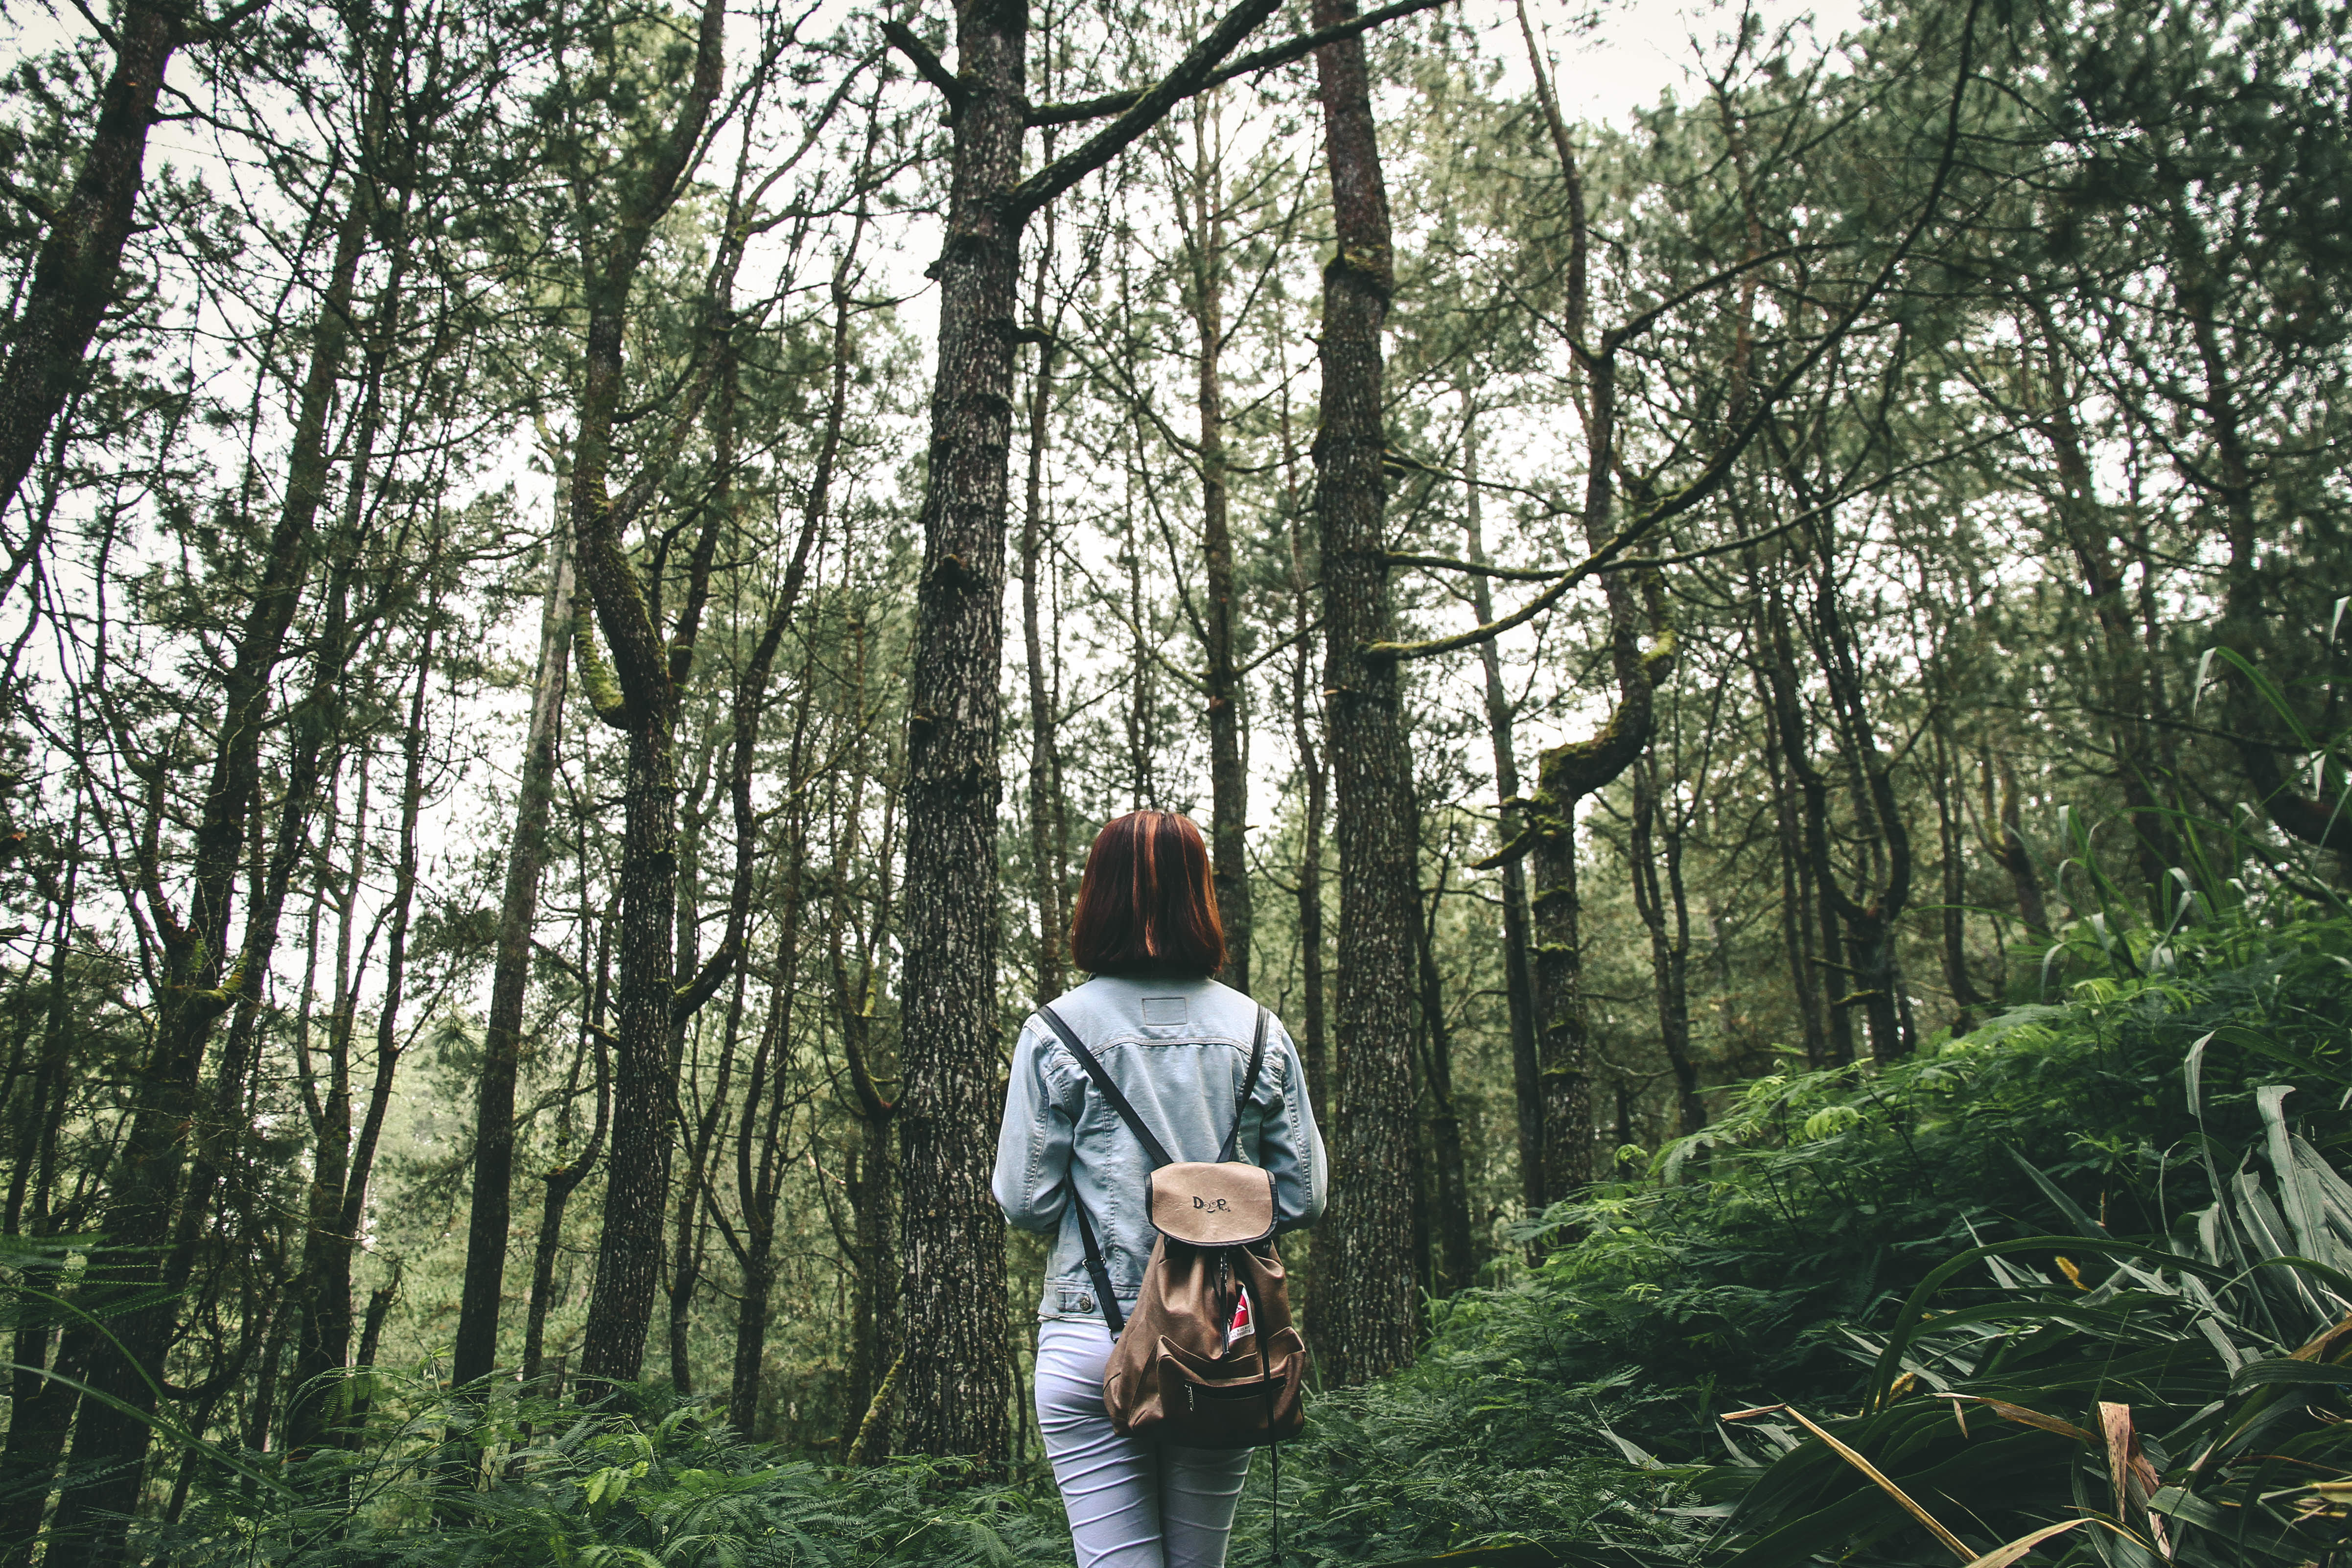
tree, nature, forest, wilderness, walking, person, woman, trail, fall, adventure, backpack, recreation, environment, jungle, plants, trees, outdoors, woods, rainforest, wanderlust, woodland, habitat, tree trunks, adult, natural environment, woody plant